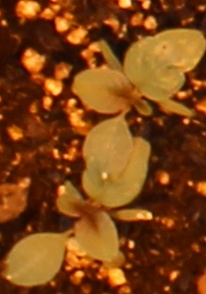
Label: Redroot Pigweed